Kelly Rowland

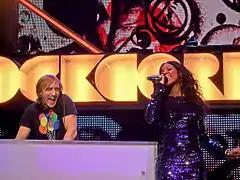
David Guetta and Rowland performing at the Orange Rockcorps in London in 2009.

In 2008, Rowland officially became an ambassador for MTV's Staying Alive Foundation, which aims to reduce stigma against people living with HIV and AIDS. She visited projects in Tanzania and Kenya to promote the charity and underwent an HIV test in Africa to raise awareness of the disease. In 2009, Rowland connected with Serve.MTV.com, MTV's platform to connect young people with local volunteerism opportunities, for a series of on-air PSAs. From battling homelessness to beautifying impoverished neighborhoods to saving whales, Rowland was joined by the likes of Cameron Diaz, will.i.am, and Sean Kingston as they discuss causes they volunteer to support and urge young people to join with their friends in making civic service a part of their lifestyle. That same year, she spearheaded a bone marrow drive, and joined fellow singers Alesha Dixon and Pixie Lott to create T-shirts for River Island in aid of the Prince's Trust, profits from which help change young lives.